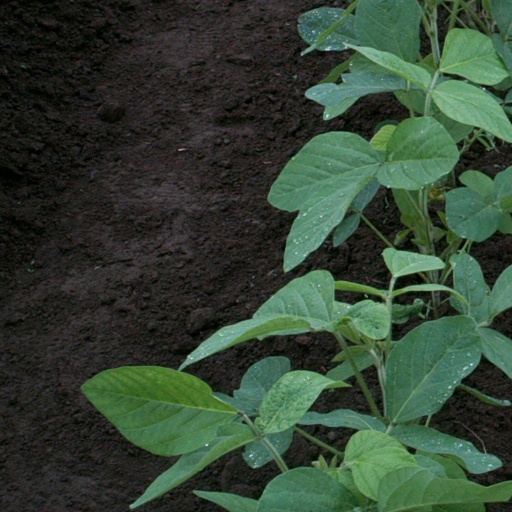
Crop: soybean